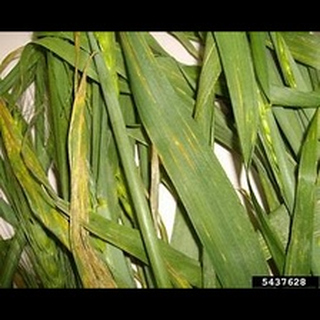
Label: wheat_tan_spot